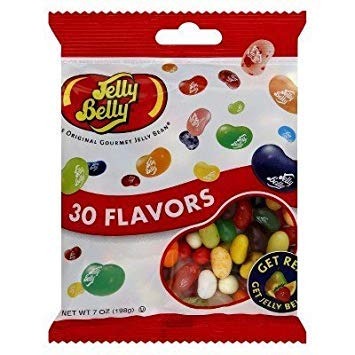
Item Name: Jelly Belly, Gourmet Jelly Beans, 30 Flavors, 7oz Bag (Pack of 4)
Bullet Point 1: Assorted Flavors: Enjoy 30 different flavors like gummy bears, licorice, and more
Bullet Point 2: Bag of Candy: 7 oz bag contains 4 servings of colorful, fun jelly beans
Bullet Point 3: Gluten Free: All jelly beans are gluten free and suitable for those with dietary restrictions
Bullet Point 4: Occasions: Perfect for birthdays, parties, and celebrations
Bullet Point 5: Made in the USA: Jelly Belly jelly beans are proudly made in the United States
Value: 4.0
Unit: Count

Price: 5.49